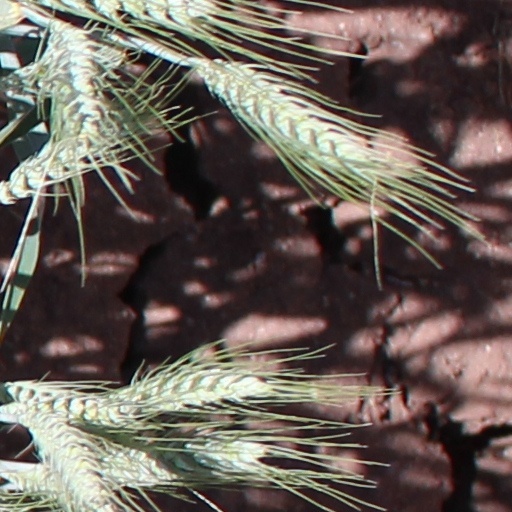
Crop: wheat